Devils and Realist

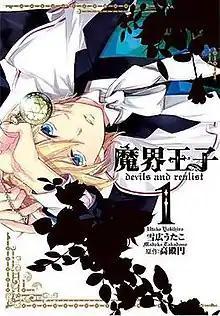
Cover of the first manga volume.

is a Japanese manga series written by and illustrated by . It was serialized in Ichijinsha's manga magazine "Monthly Comic Zero Sum" from October 2009 to February 2018, with its chapters collected in fifteen volumes as of July 2018.